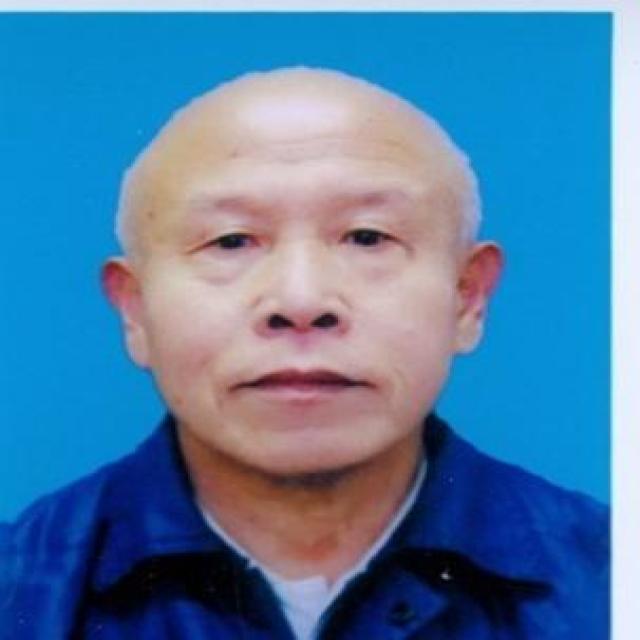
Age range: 65+